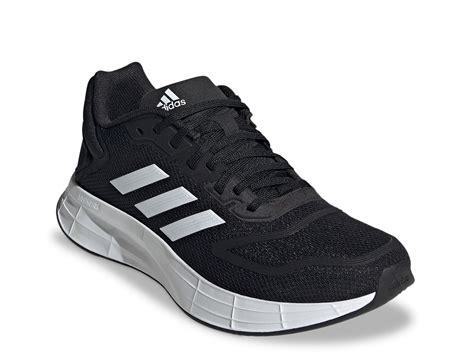
Brand: Adidas
Model: Duramo 10